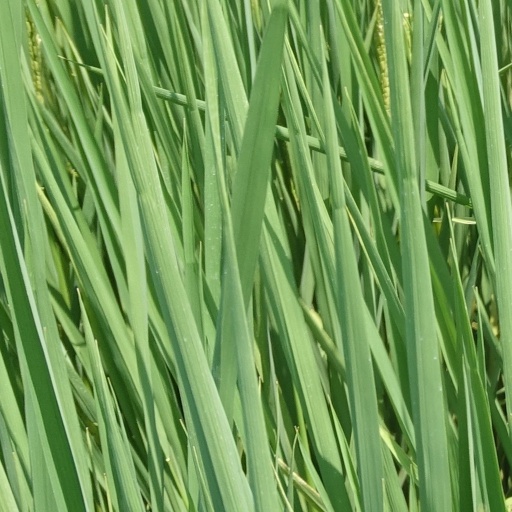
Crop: rice